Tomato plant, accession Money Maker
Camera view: tilt-top (135 deg); turntable rotation: 180 degrees
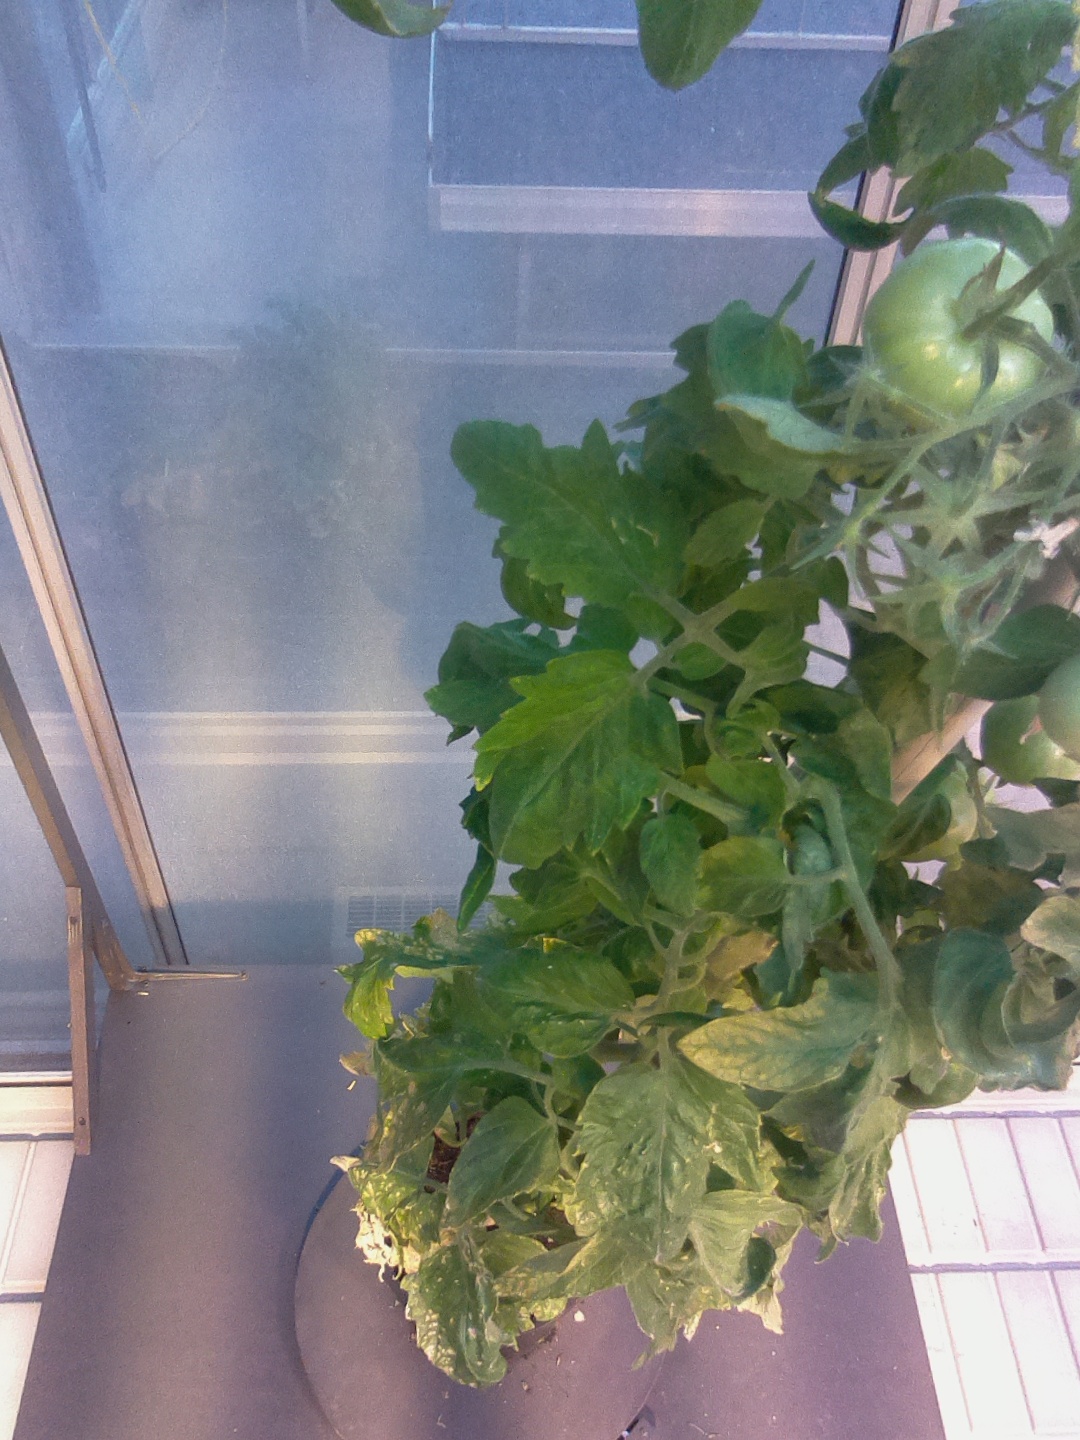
BBCH growth stage 78: 80% -90% of final fruit size